The Creeping Nobodies

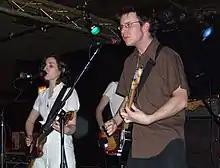
The Creeping Nobodies, April 2007

The Creeping Nobodies were a Canadian rock band formed in Toronto, Ontario in 2001. They played their final gig in 2009.